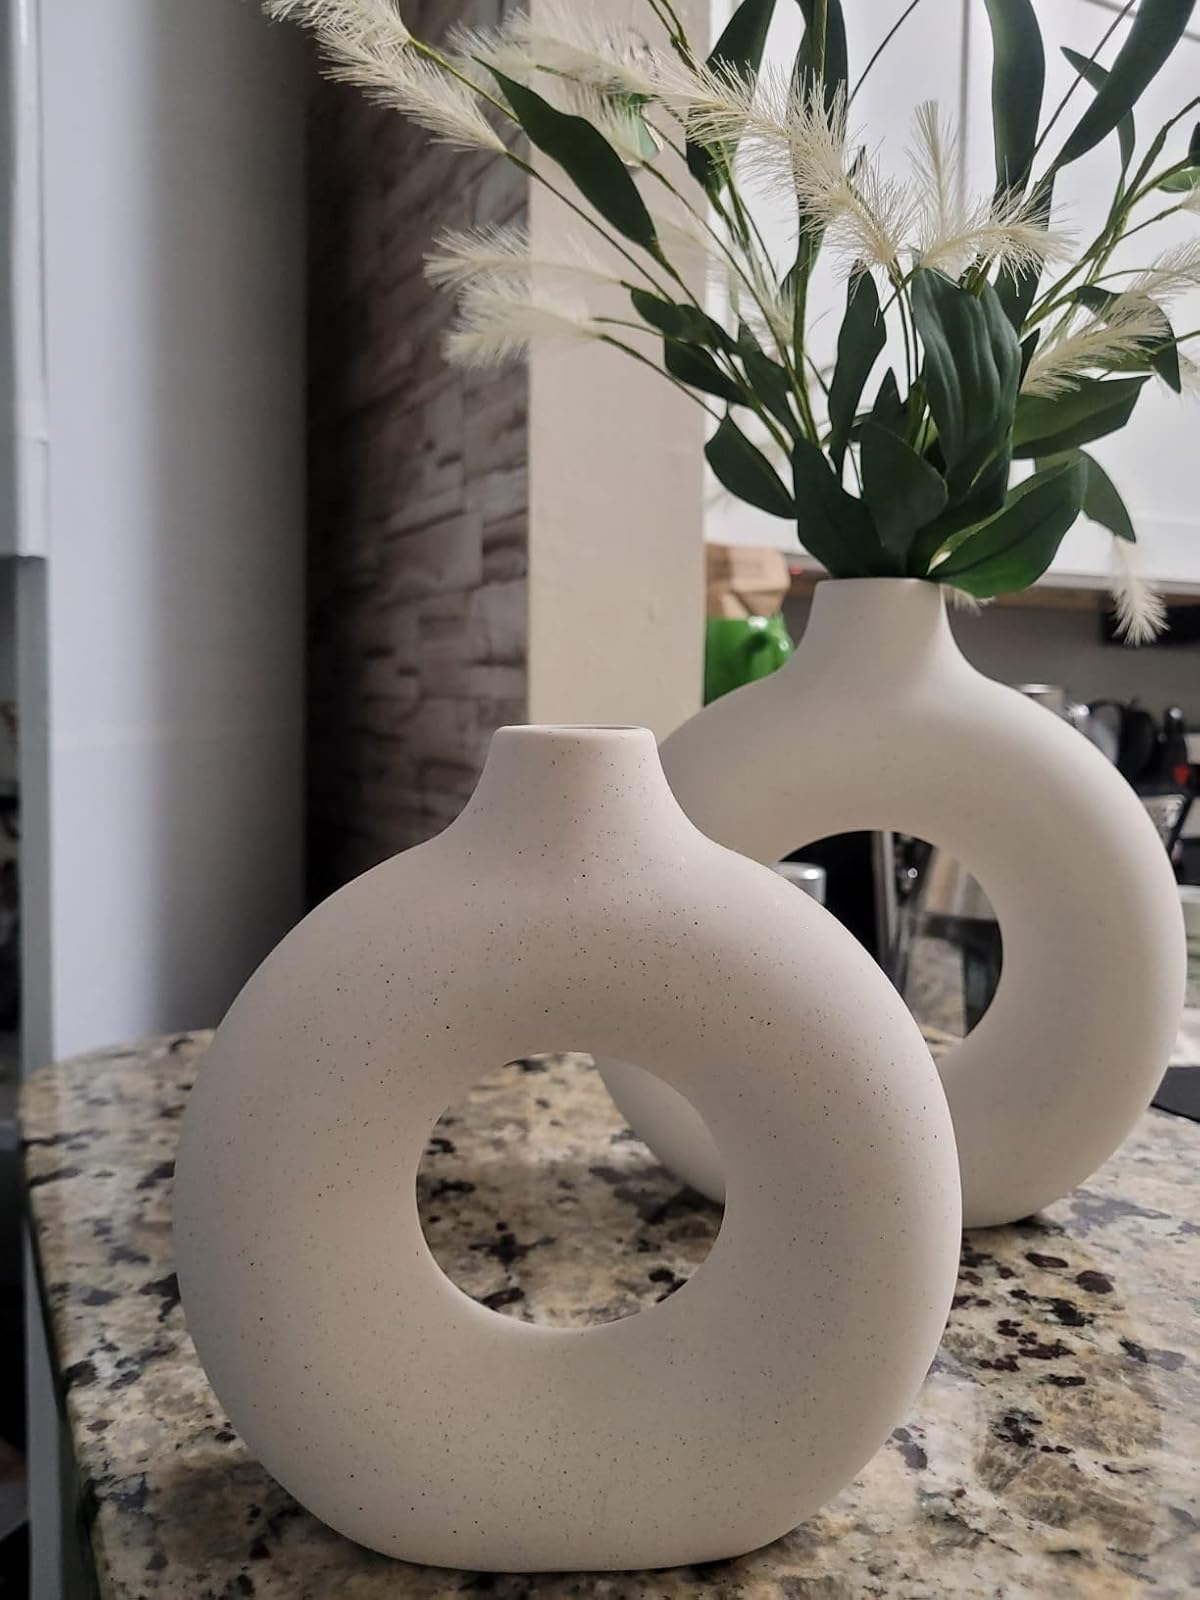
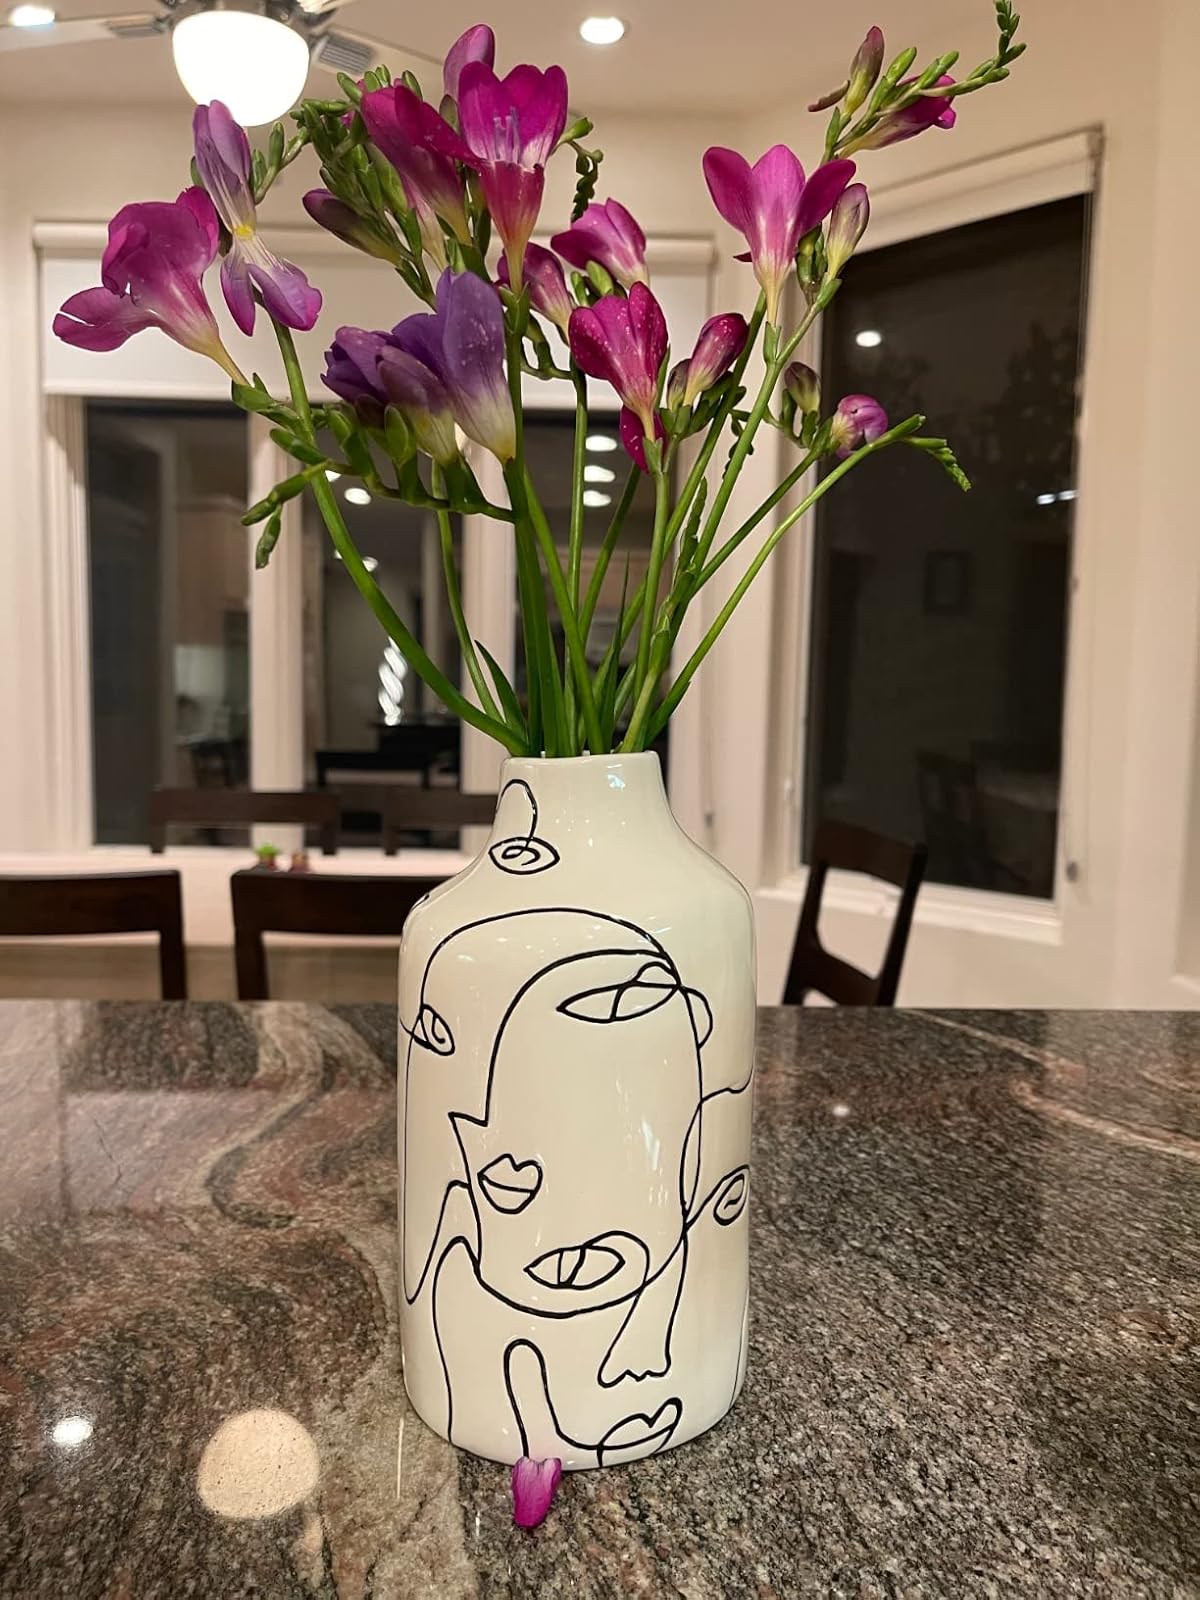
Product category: vase
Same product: no